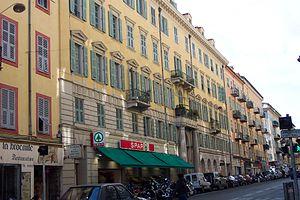
Le quartier du port de Nice est un des quartiers de la ville.